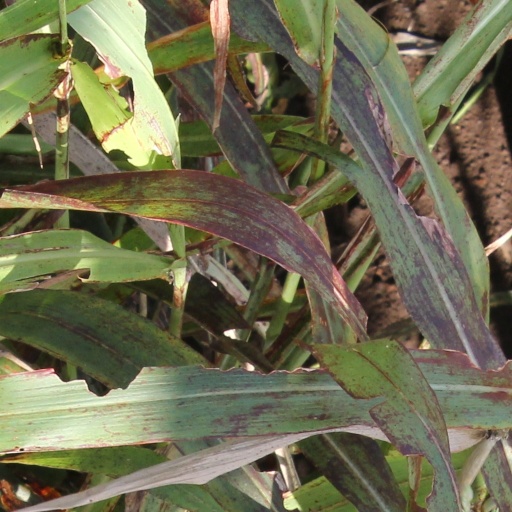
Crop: sorghum